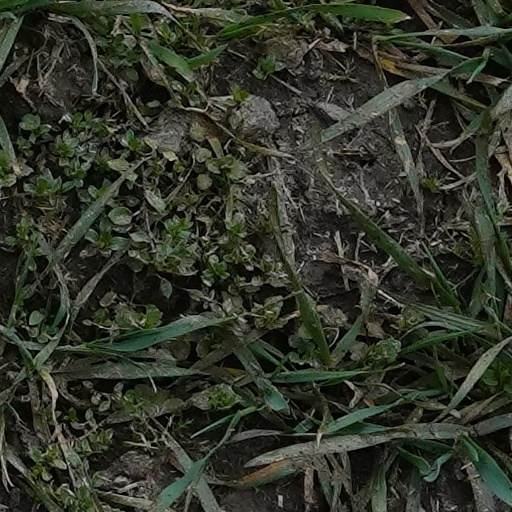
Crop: wheat